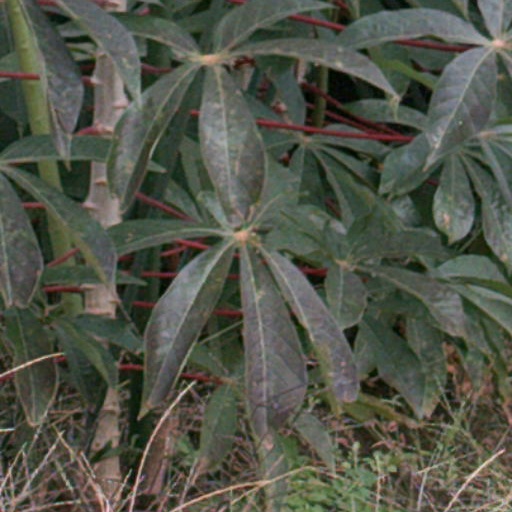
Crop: cassava